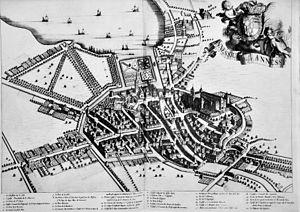
Plan d'Annecy à la fin du avec la description des différents édifices.
Le lycée Gabriel-Fauré est un lycée général et technologique d'Annecy, nommé ainsi en hommage au pianiste et compositeur Gabriel Fauré. C'est le deuxième lycée d’enseignement général de la ville après le lycée Berthollet et c'est aussi un établissement supérieur proposant des formations au brevet de technicien supérieur et au diplôme de comptabilité et de gestion.
Annecy est une ville française, chef-lieu et préfecture du département de la Haute-Savoie en région Auvergne-Rhône-Alpes. Au nord des Alpes françaises, après Genève à 40 km au nord, Annecy fait partie de l'axe des agglomérations du sillon alpin en alignement avec Chambéry puis Valence et Grenoble.